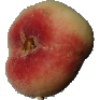
Label: Peach Flat 1